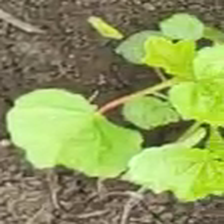
Weed species: Little_Mallow(Malva parviflora)